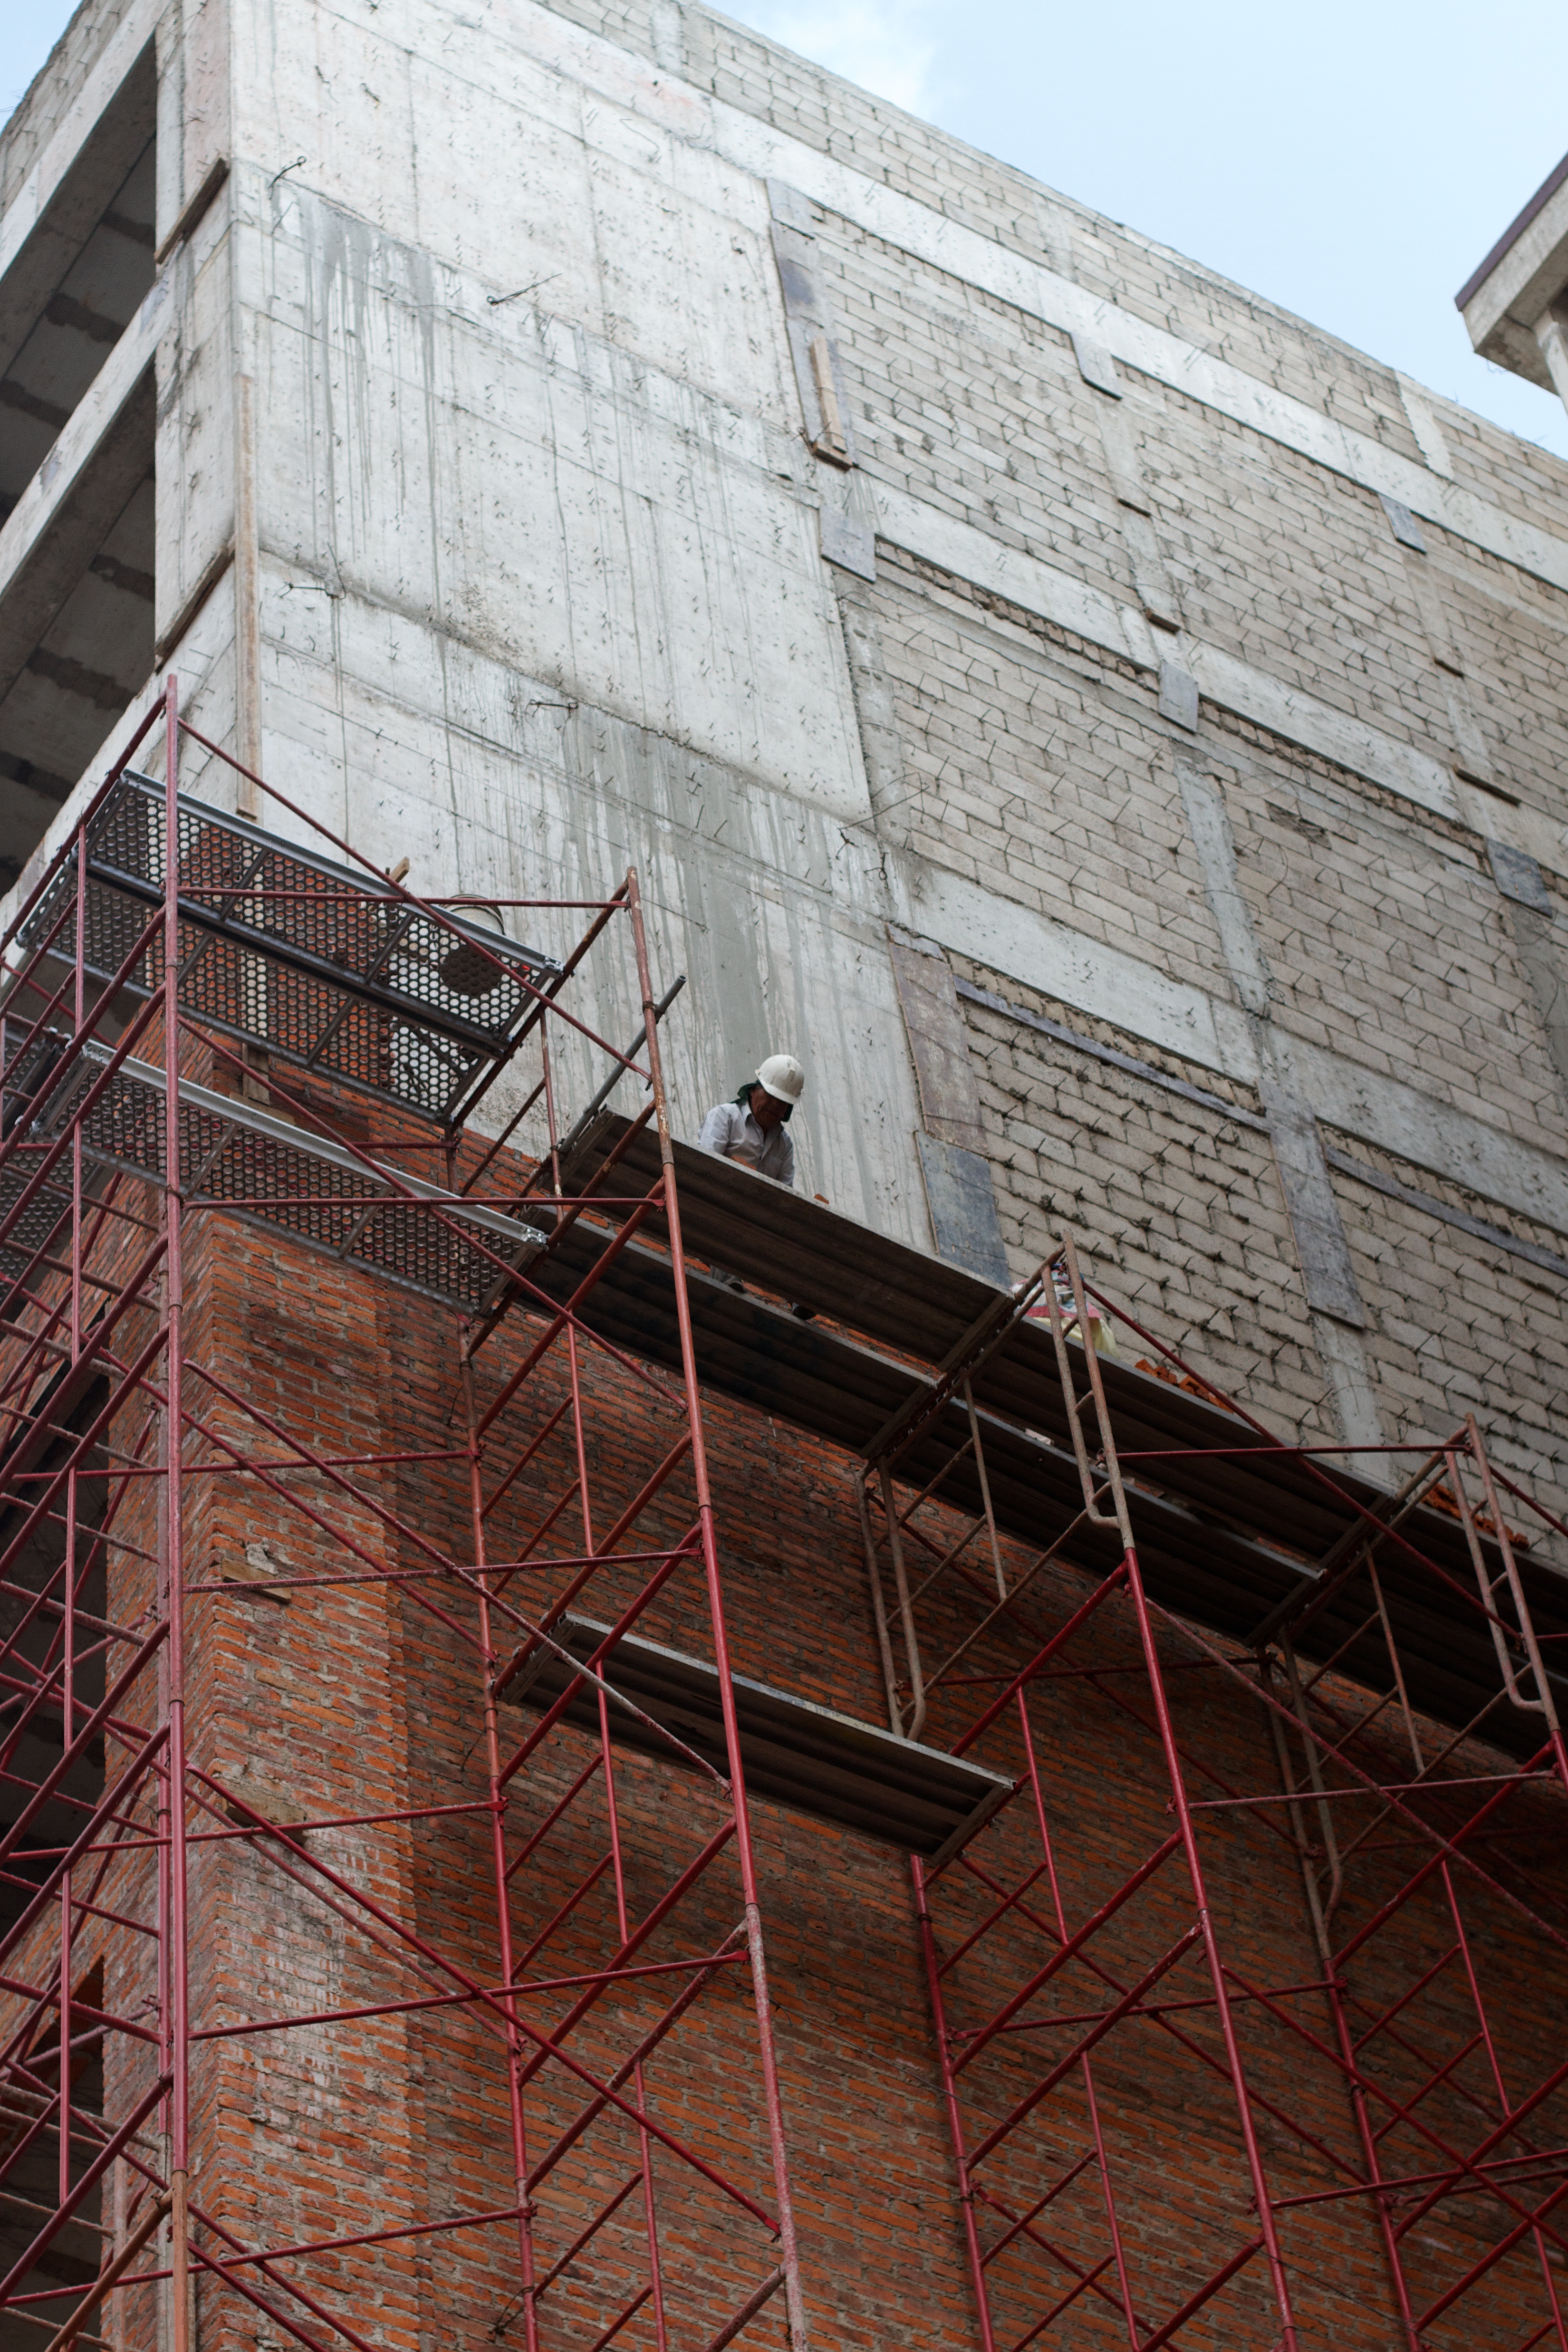
architecture, wood, house, roof, skyscraper, wall, construction, facade, brick, scaffolding, brickwork, urban area